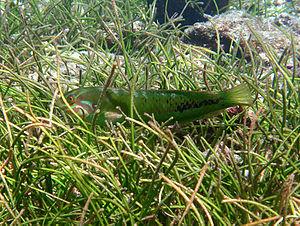
Le labre des herbiers Novaculoides macrolepidotus à la Réunion.
Le labre des herbiers est une espèce de poissons de la famille des Labridae, de l'ordre des Perciformes, seul représentant du genre Novaculoides.
Les Labridae, ou communément nommés les Labres, représentent une vaste famille de poissons avec plus de 500 espèces distinctes. Ils constituent la deuxième plus grande famille des poissons marins et la troisième plus importante famille de l'ordre des Perciformes.
L'île de La Réunion est un département d'outre-mer français situé dans le sud-ouest de l'océan Indien.